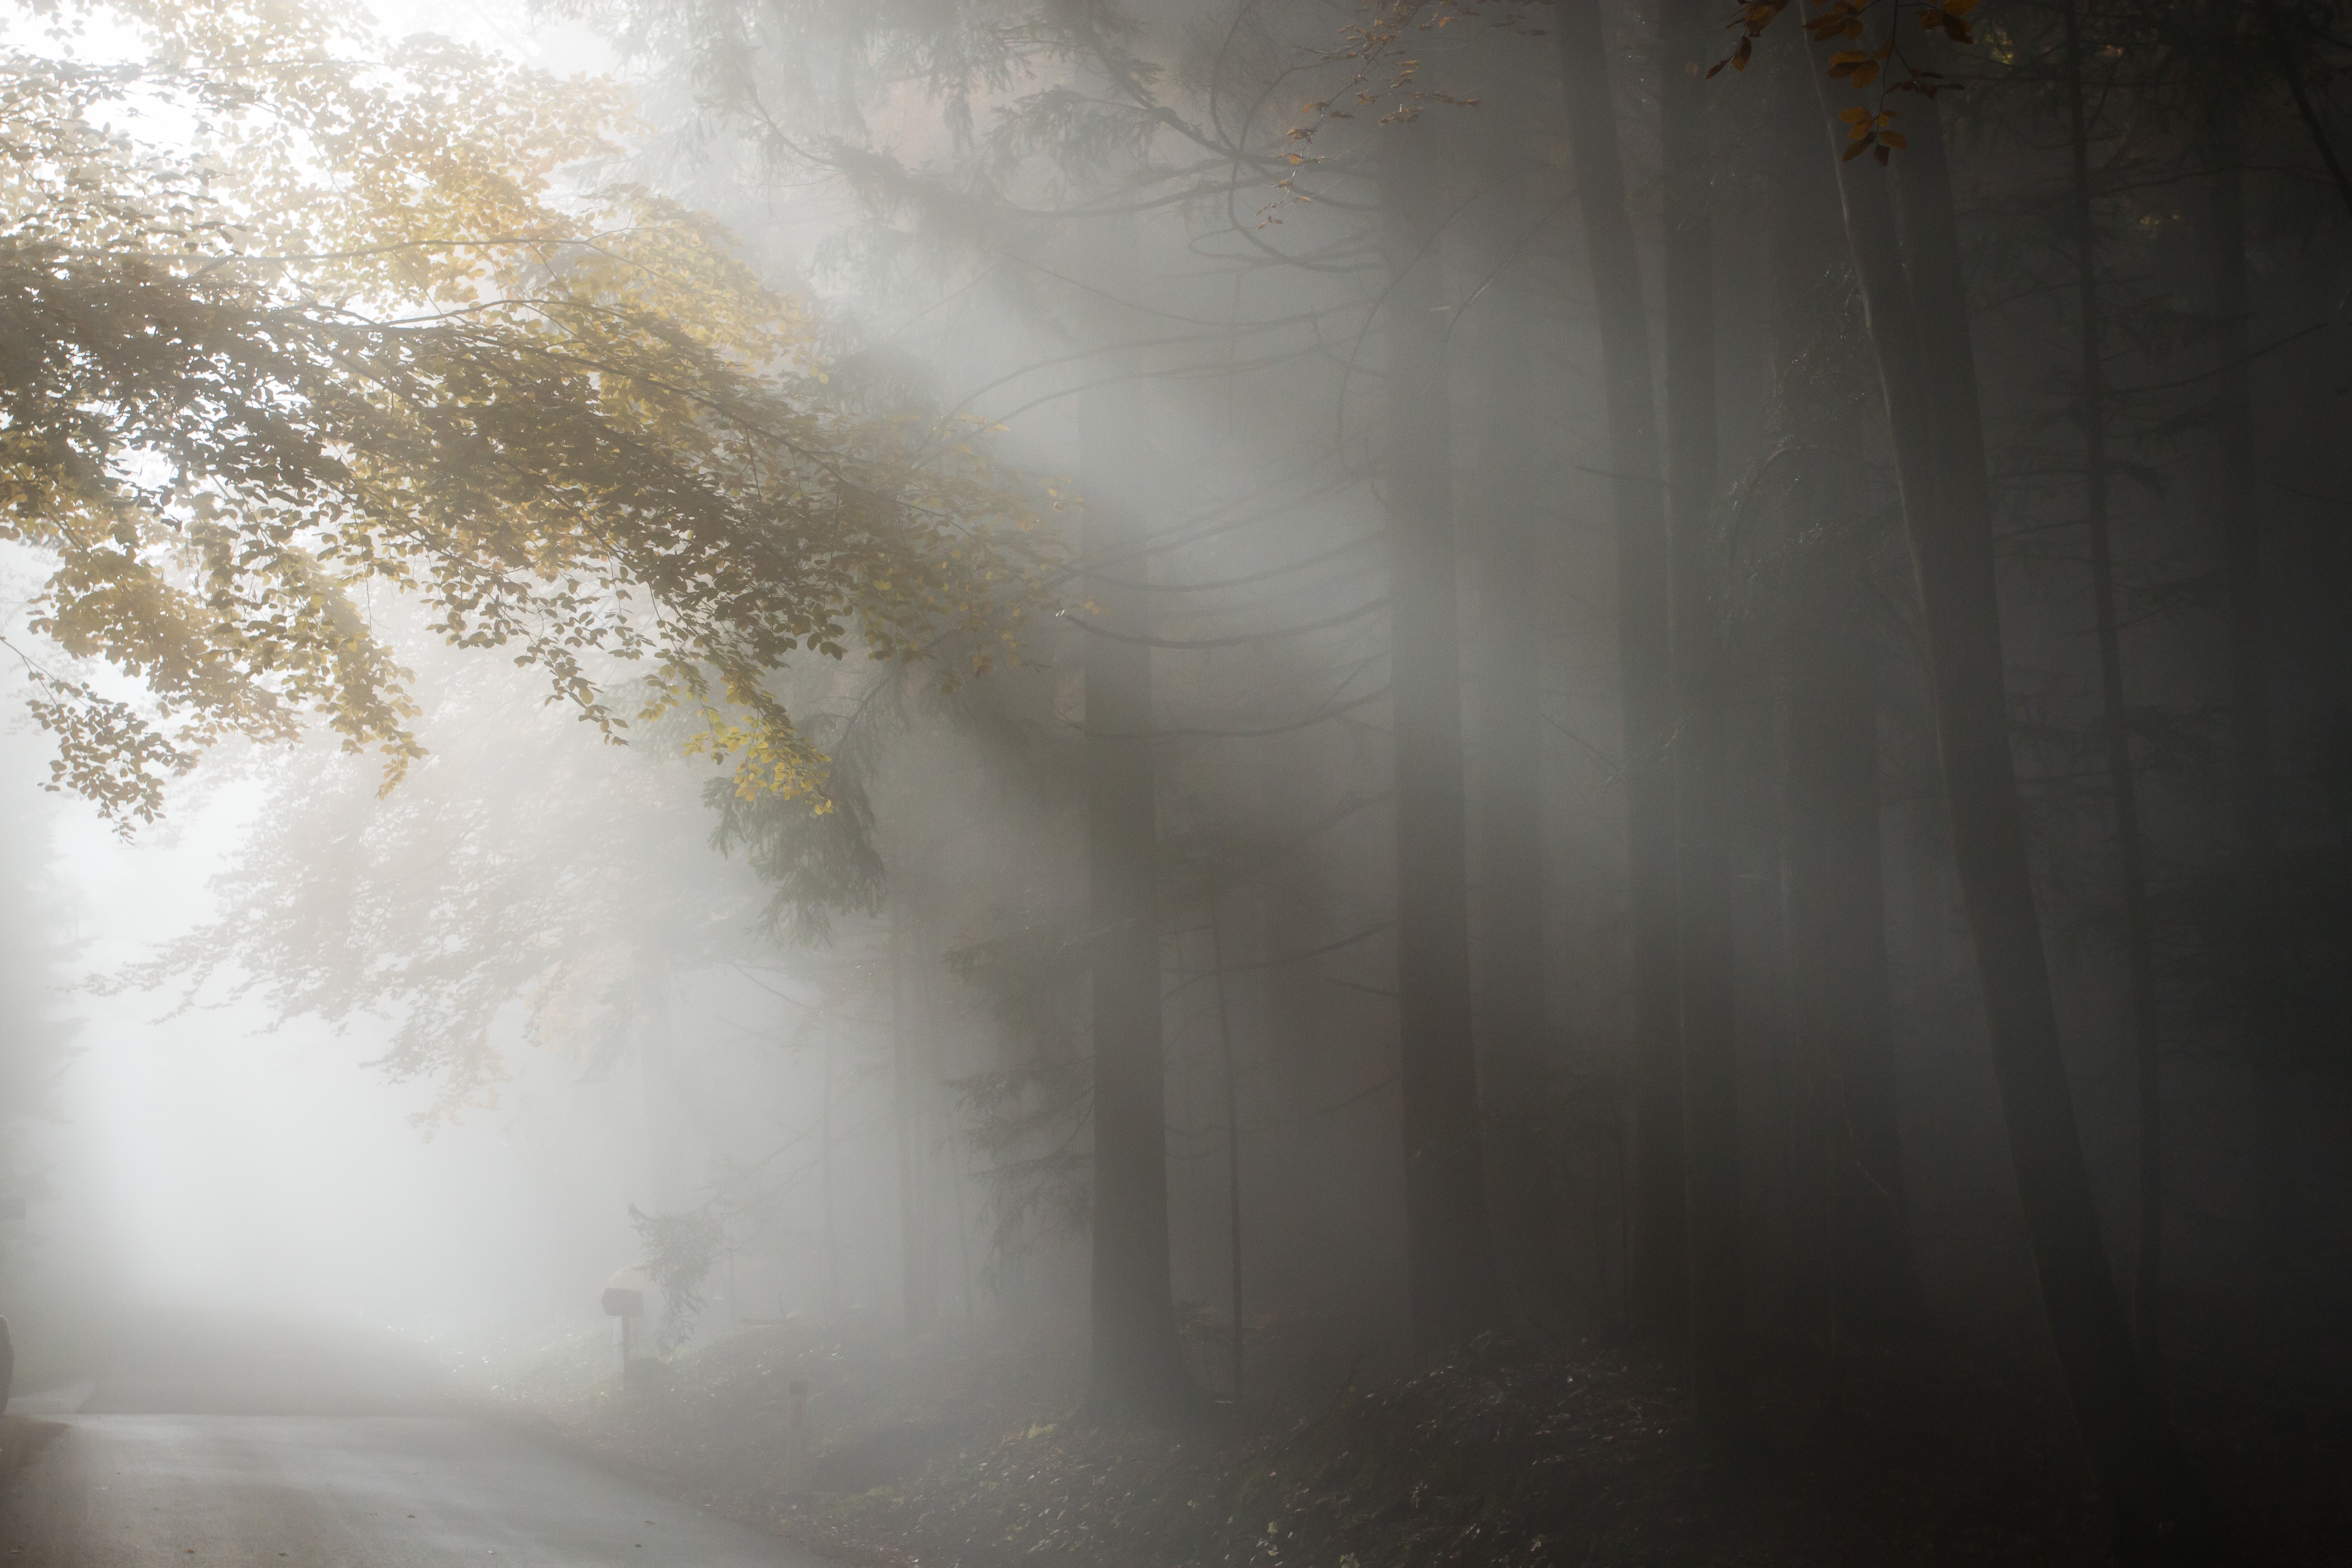
landscape, tree, nature, forest, light, fog, mist, sunlight, morning, atmosphere, golden, reflection, autumn, weather, fresh, darkness, rest, coloring, leaves, gold, bright, october, mood, time of year, fall color, fall foliage, leaves in the autumn, fall leaves, golden autumn, styria, freezing, orange red, atmospheric phenomenon